1903 Tour de France, Stage 1 to Stage 3

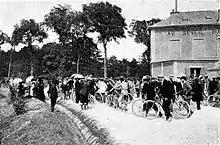
A black-and-white picture of a group of persons with bicycles, standing on a road.

The inaugural stage of the Tour de France departed from the Cafe au Réveil-Matin, in the south-eastern Paris suburb of Montgeron, at 3:16 p.m. The route headed south through Fontainebleau, Corbeil, Melun, Montargis, Nevers, Moulins, Lapalisse and Roanne, before arriving in Lyon. The riders had raced through the evening and night, to arrive from about 9 a.m. on the following day.